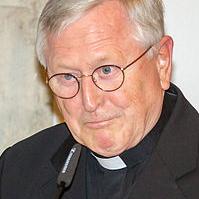
Age: 69